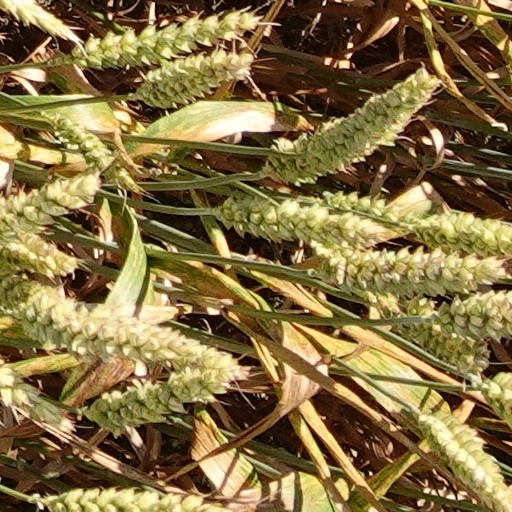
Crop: wheat